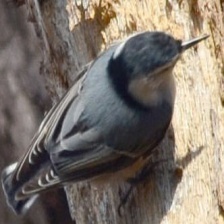
Species: CRESTED NUTHATCH
Scientific name: SITTA CAROLINENSIS